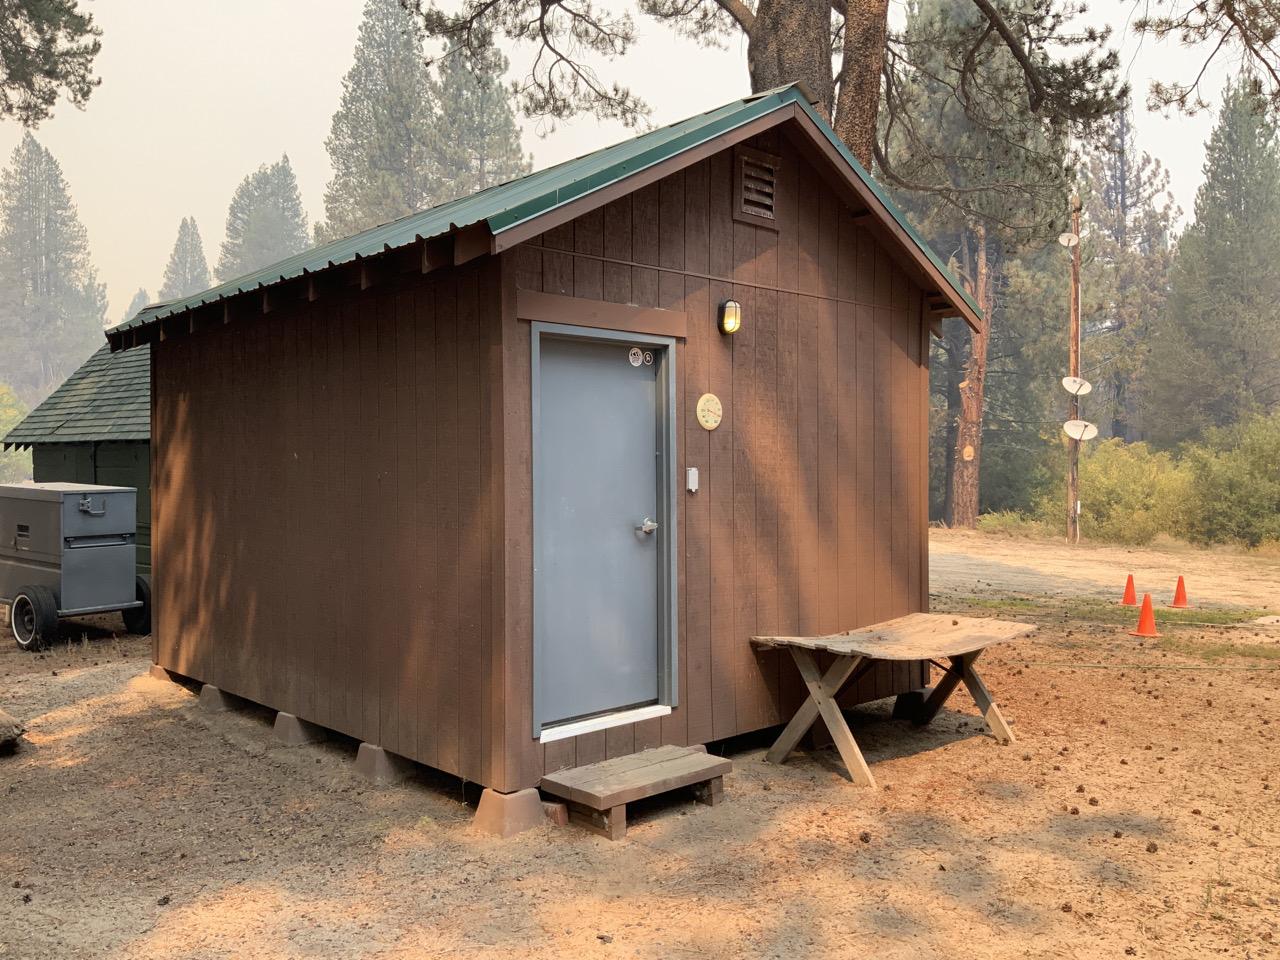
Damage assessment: no_damage